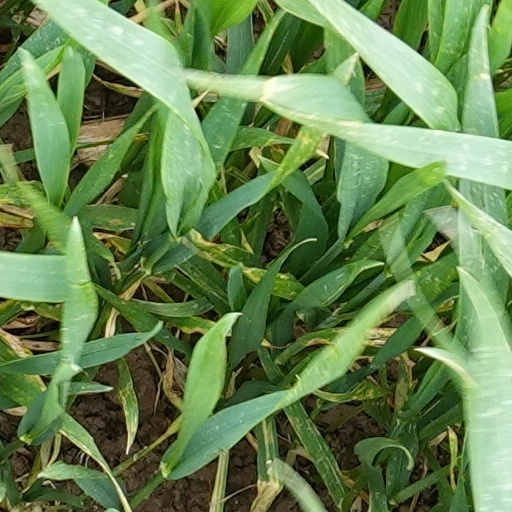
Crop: wheat